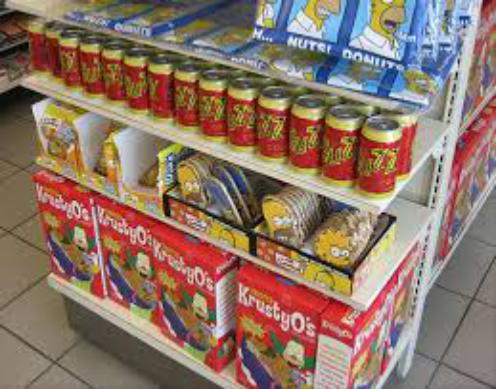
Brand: Krusty-O's
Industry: Leisure